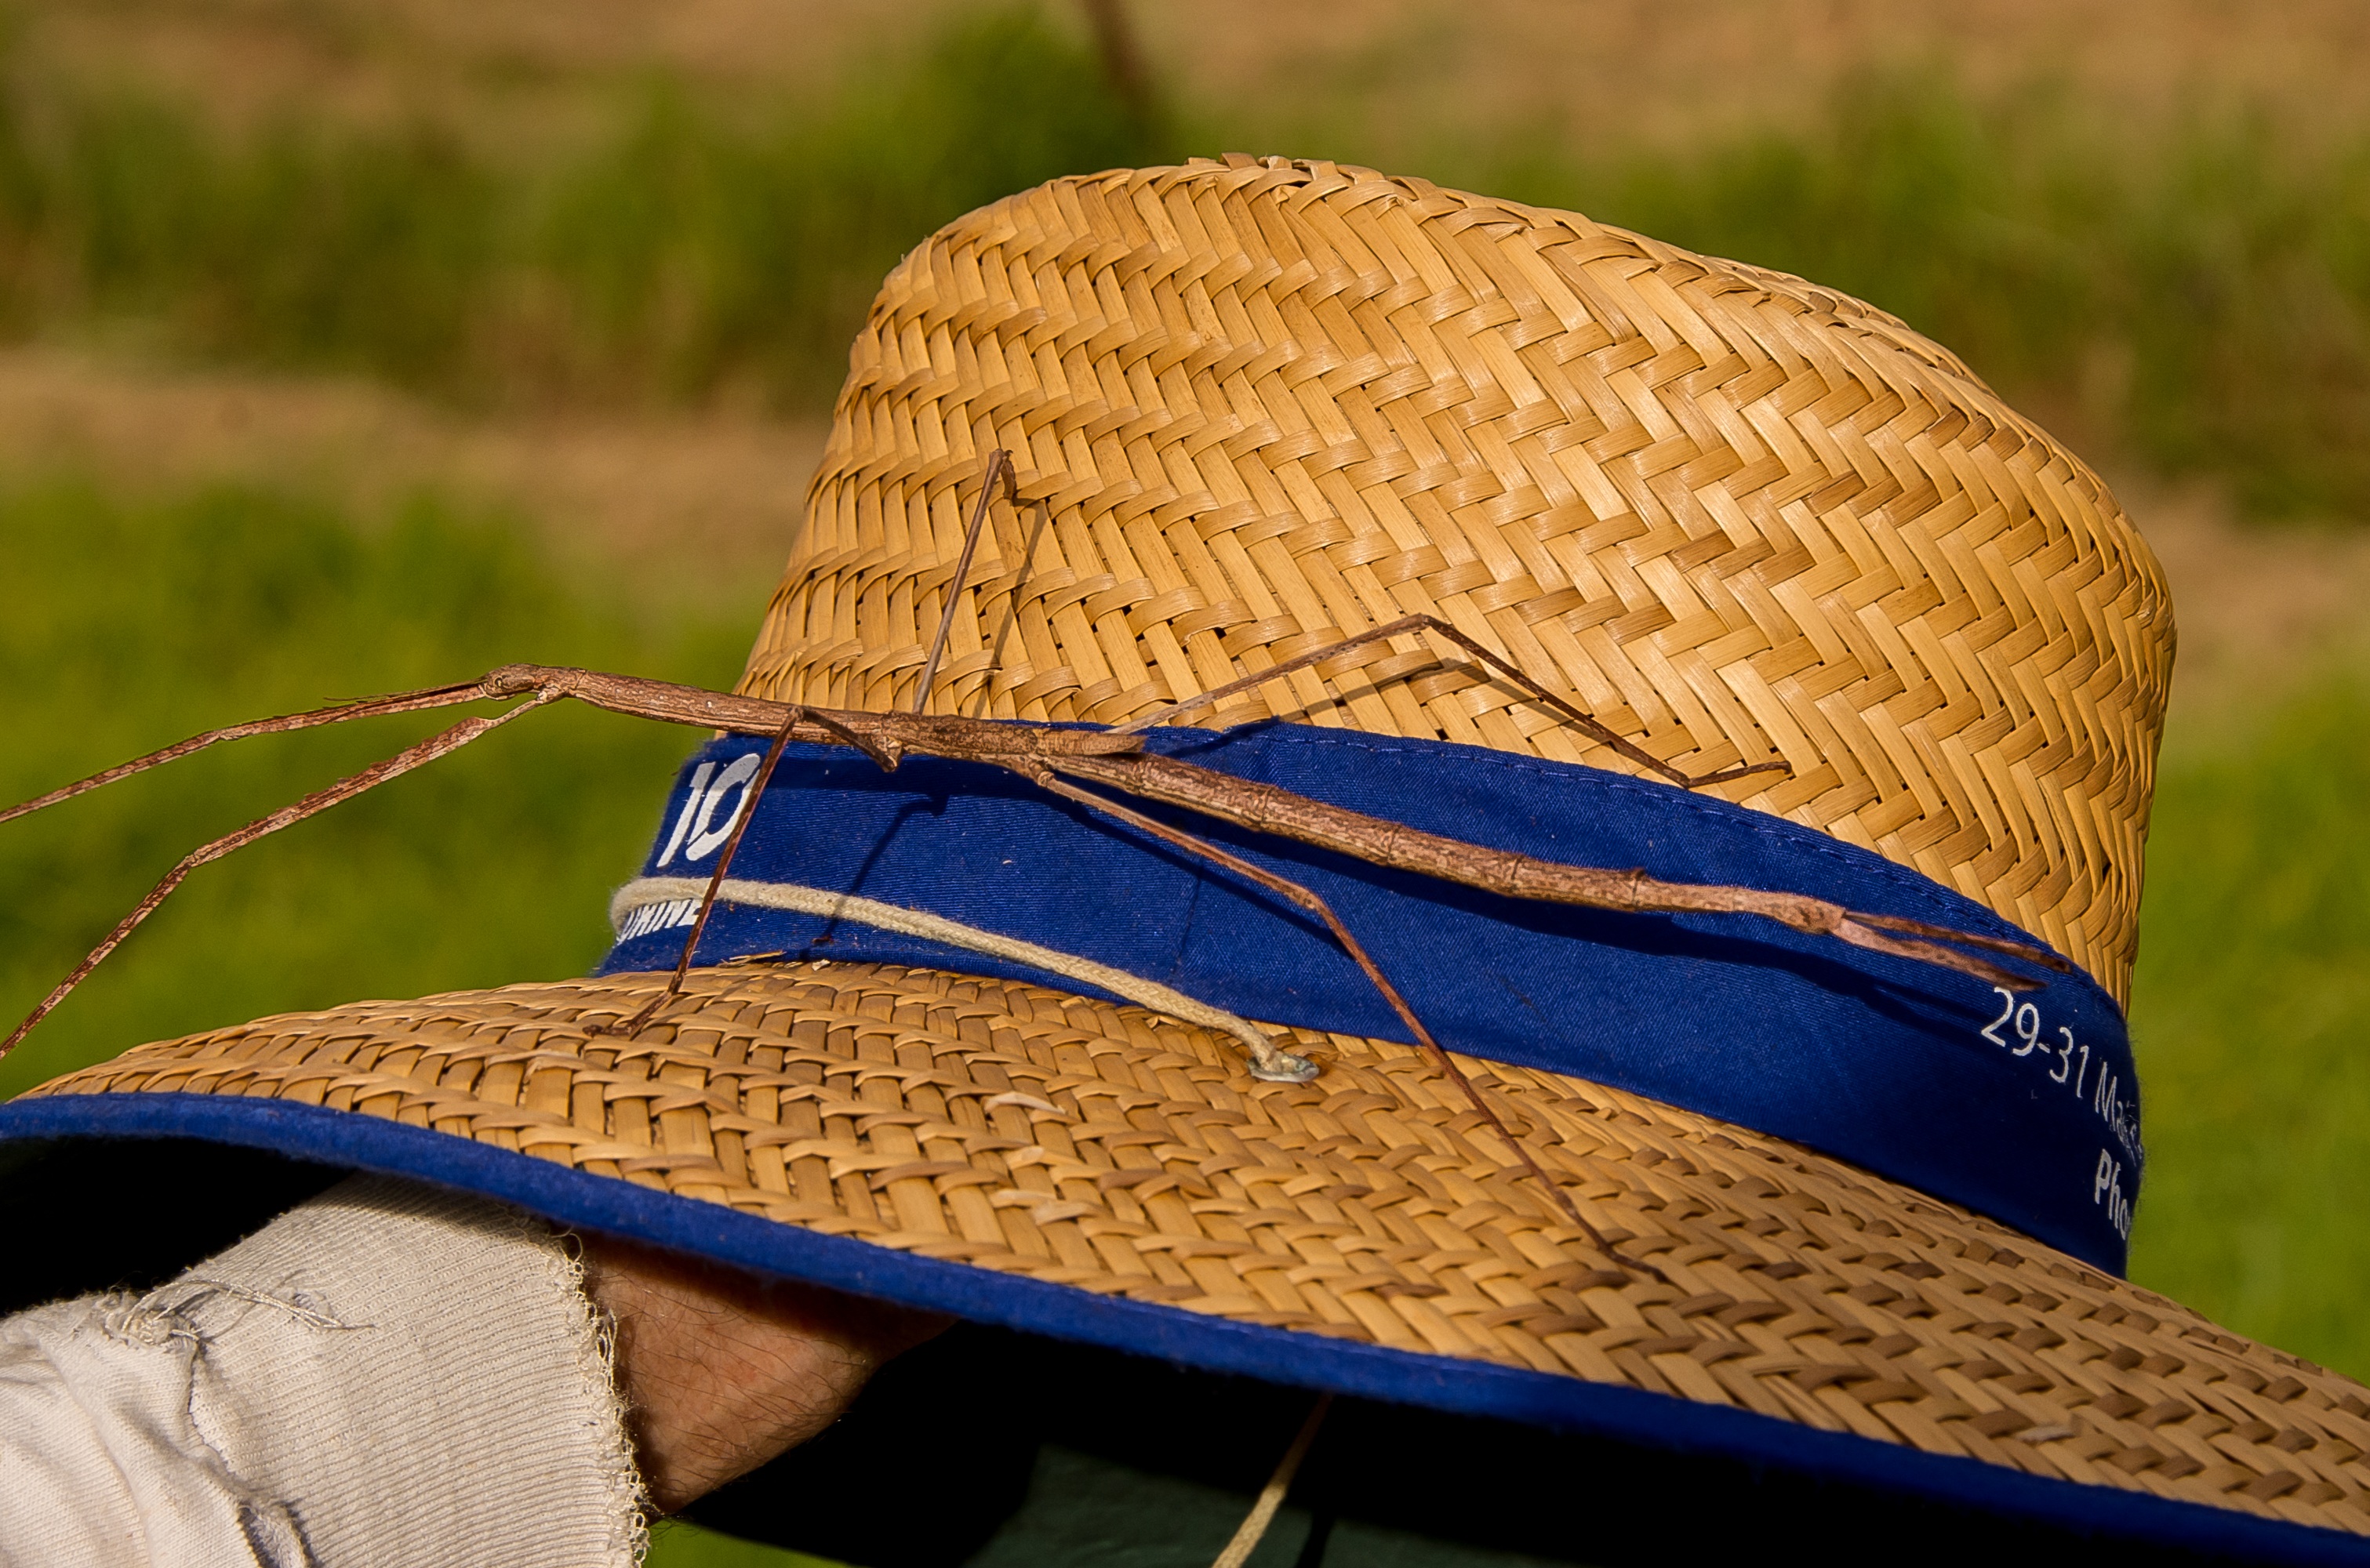
wildlife, wild, insect, hat, blue, clothing, yellow, agriculture, headgear, australia, cap, straw, large, queensland, stick insect